List of NFL head coaches by playoff record

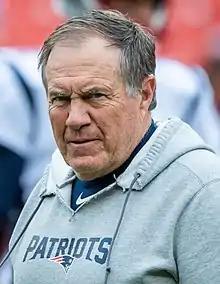
Bill Belichick is the all-time leader in playoff wins with 31. He gained the top spot with New England's win over the Indianapolis Colts in the 2014 AFC Championship Game.

The following table is a list of head coaches in the National Football League (NFL) listed by career playoff record and wins.